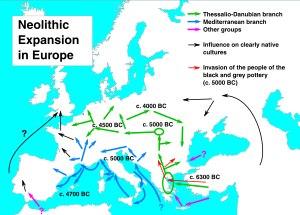
L’histoire de l'agriculture est l'histoire de la domestication des plantes, des animaux et du développement, par les êtres humains, des techniques nécessaires pour les cultiver ou les élever, puis de la modification des écosystèmes cultivés, transformés en agroécosystèmes. L'agriculture est apparue indépendamment dans différentes parties du monde lors de la Révolution néolithique, il y a parfois plus de dix mille ans. On peut supposer que cela a débuté par une agriculture de subsistance. Puis, peu à peu, s'est créée une agriculture de production et de négoce.
La culture de la céramique cardiale, ou simplement le Cardial, est une phase ancienne du Néolithique d'une partie du pourtour méditerranéen, principalement le sud de la France, le nord ouest de l'Italie, la côte orientale de l'Espagne, et la côte atlantique du Maroc, datée du VIᵉ millénaire av. J.‑C. Elle est caractérisée par la production de céramique cardiale. Ce style décoratif tire son nom des empreintes réalisées sur l'argile fraîche des poteries à l'aide d'un coquillage, le Cardium edule.